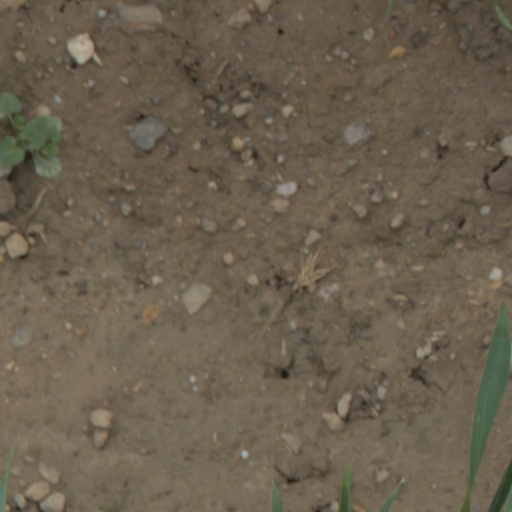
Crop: wheat